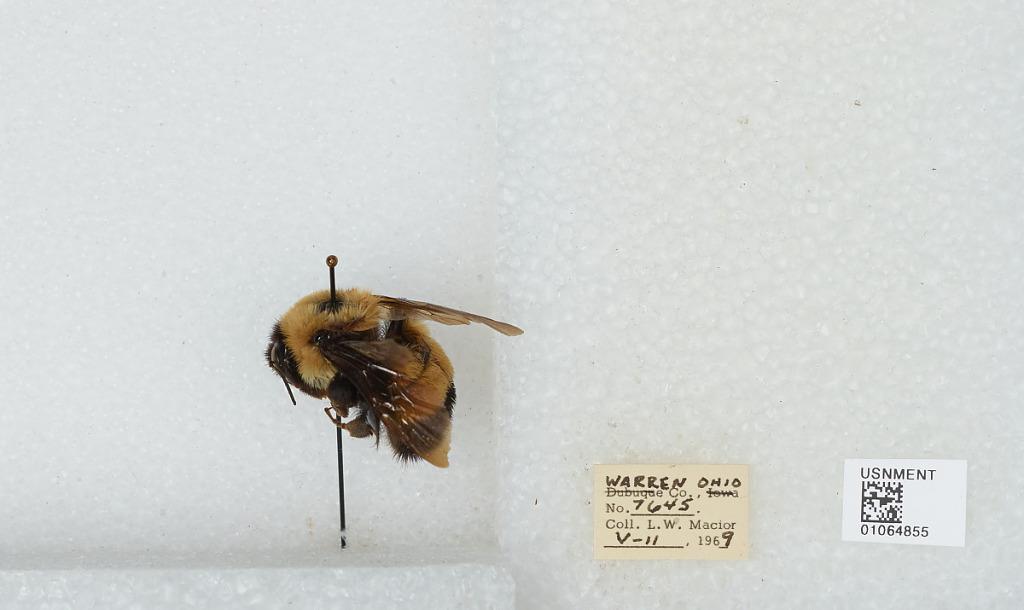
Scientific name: Bombus (Bombus) affinis Cresson
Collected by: L. Macior
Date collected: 1969-5-11
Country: United States
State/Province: Ohio
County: Warren
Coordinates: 39.4242, -84.1856